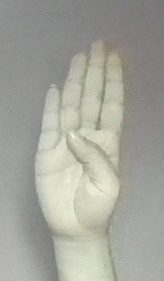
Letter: kaaf